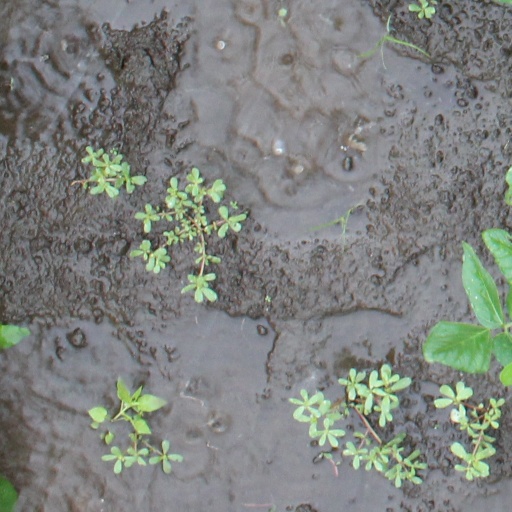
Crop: soybean